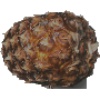
Label: Pineapple 1